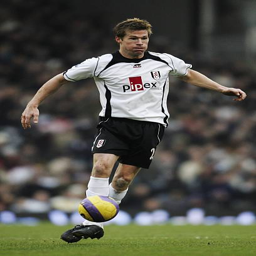
football player controls the ball during the match .